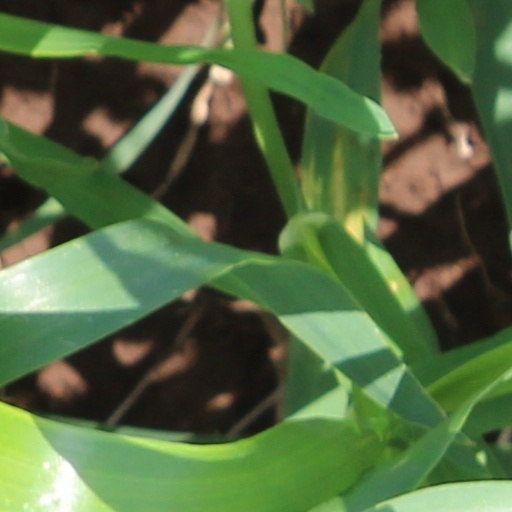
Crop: wheat